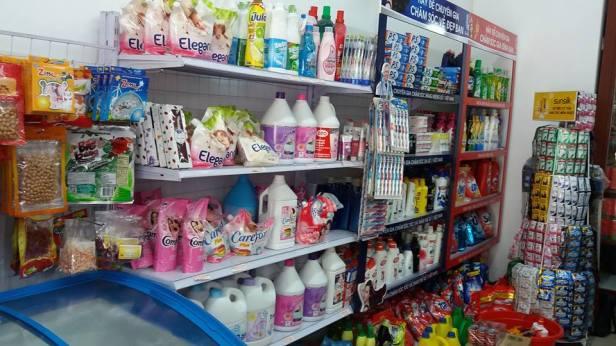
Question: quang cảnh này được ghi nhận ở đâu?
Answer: ở một góc của một cửa hàng tạp hóa